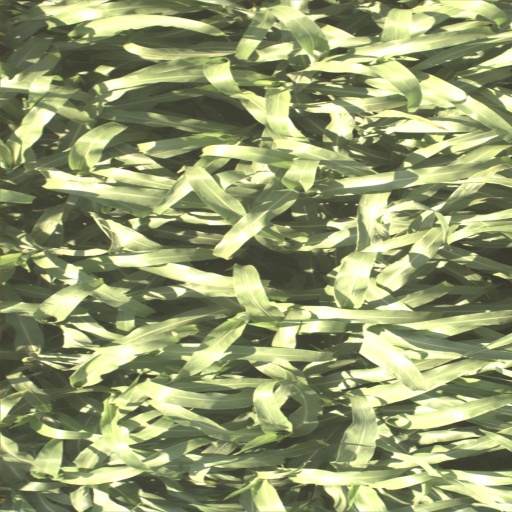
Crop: sorghum